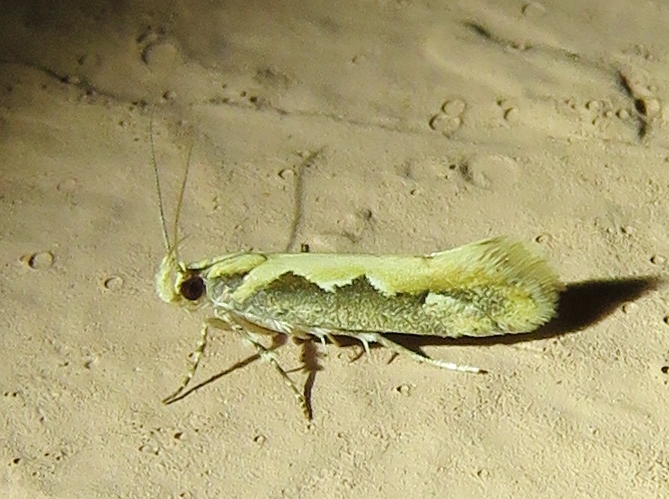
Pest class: diamondback_moth